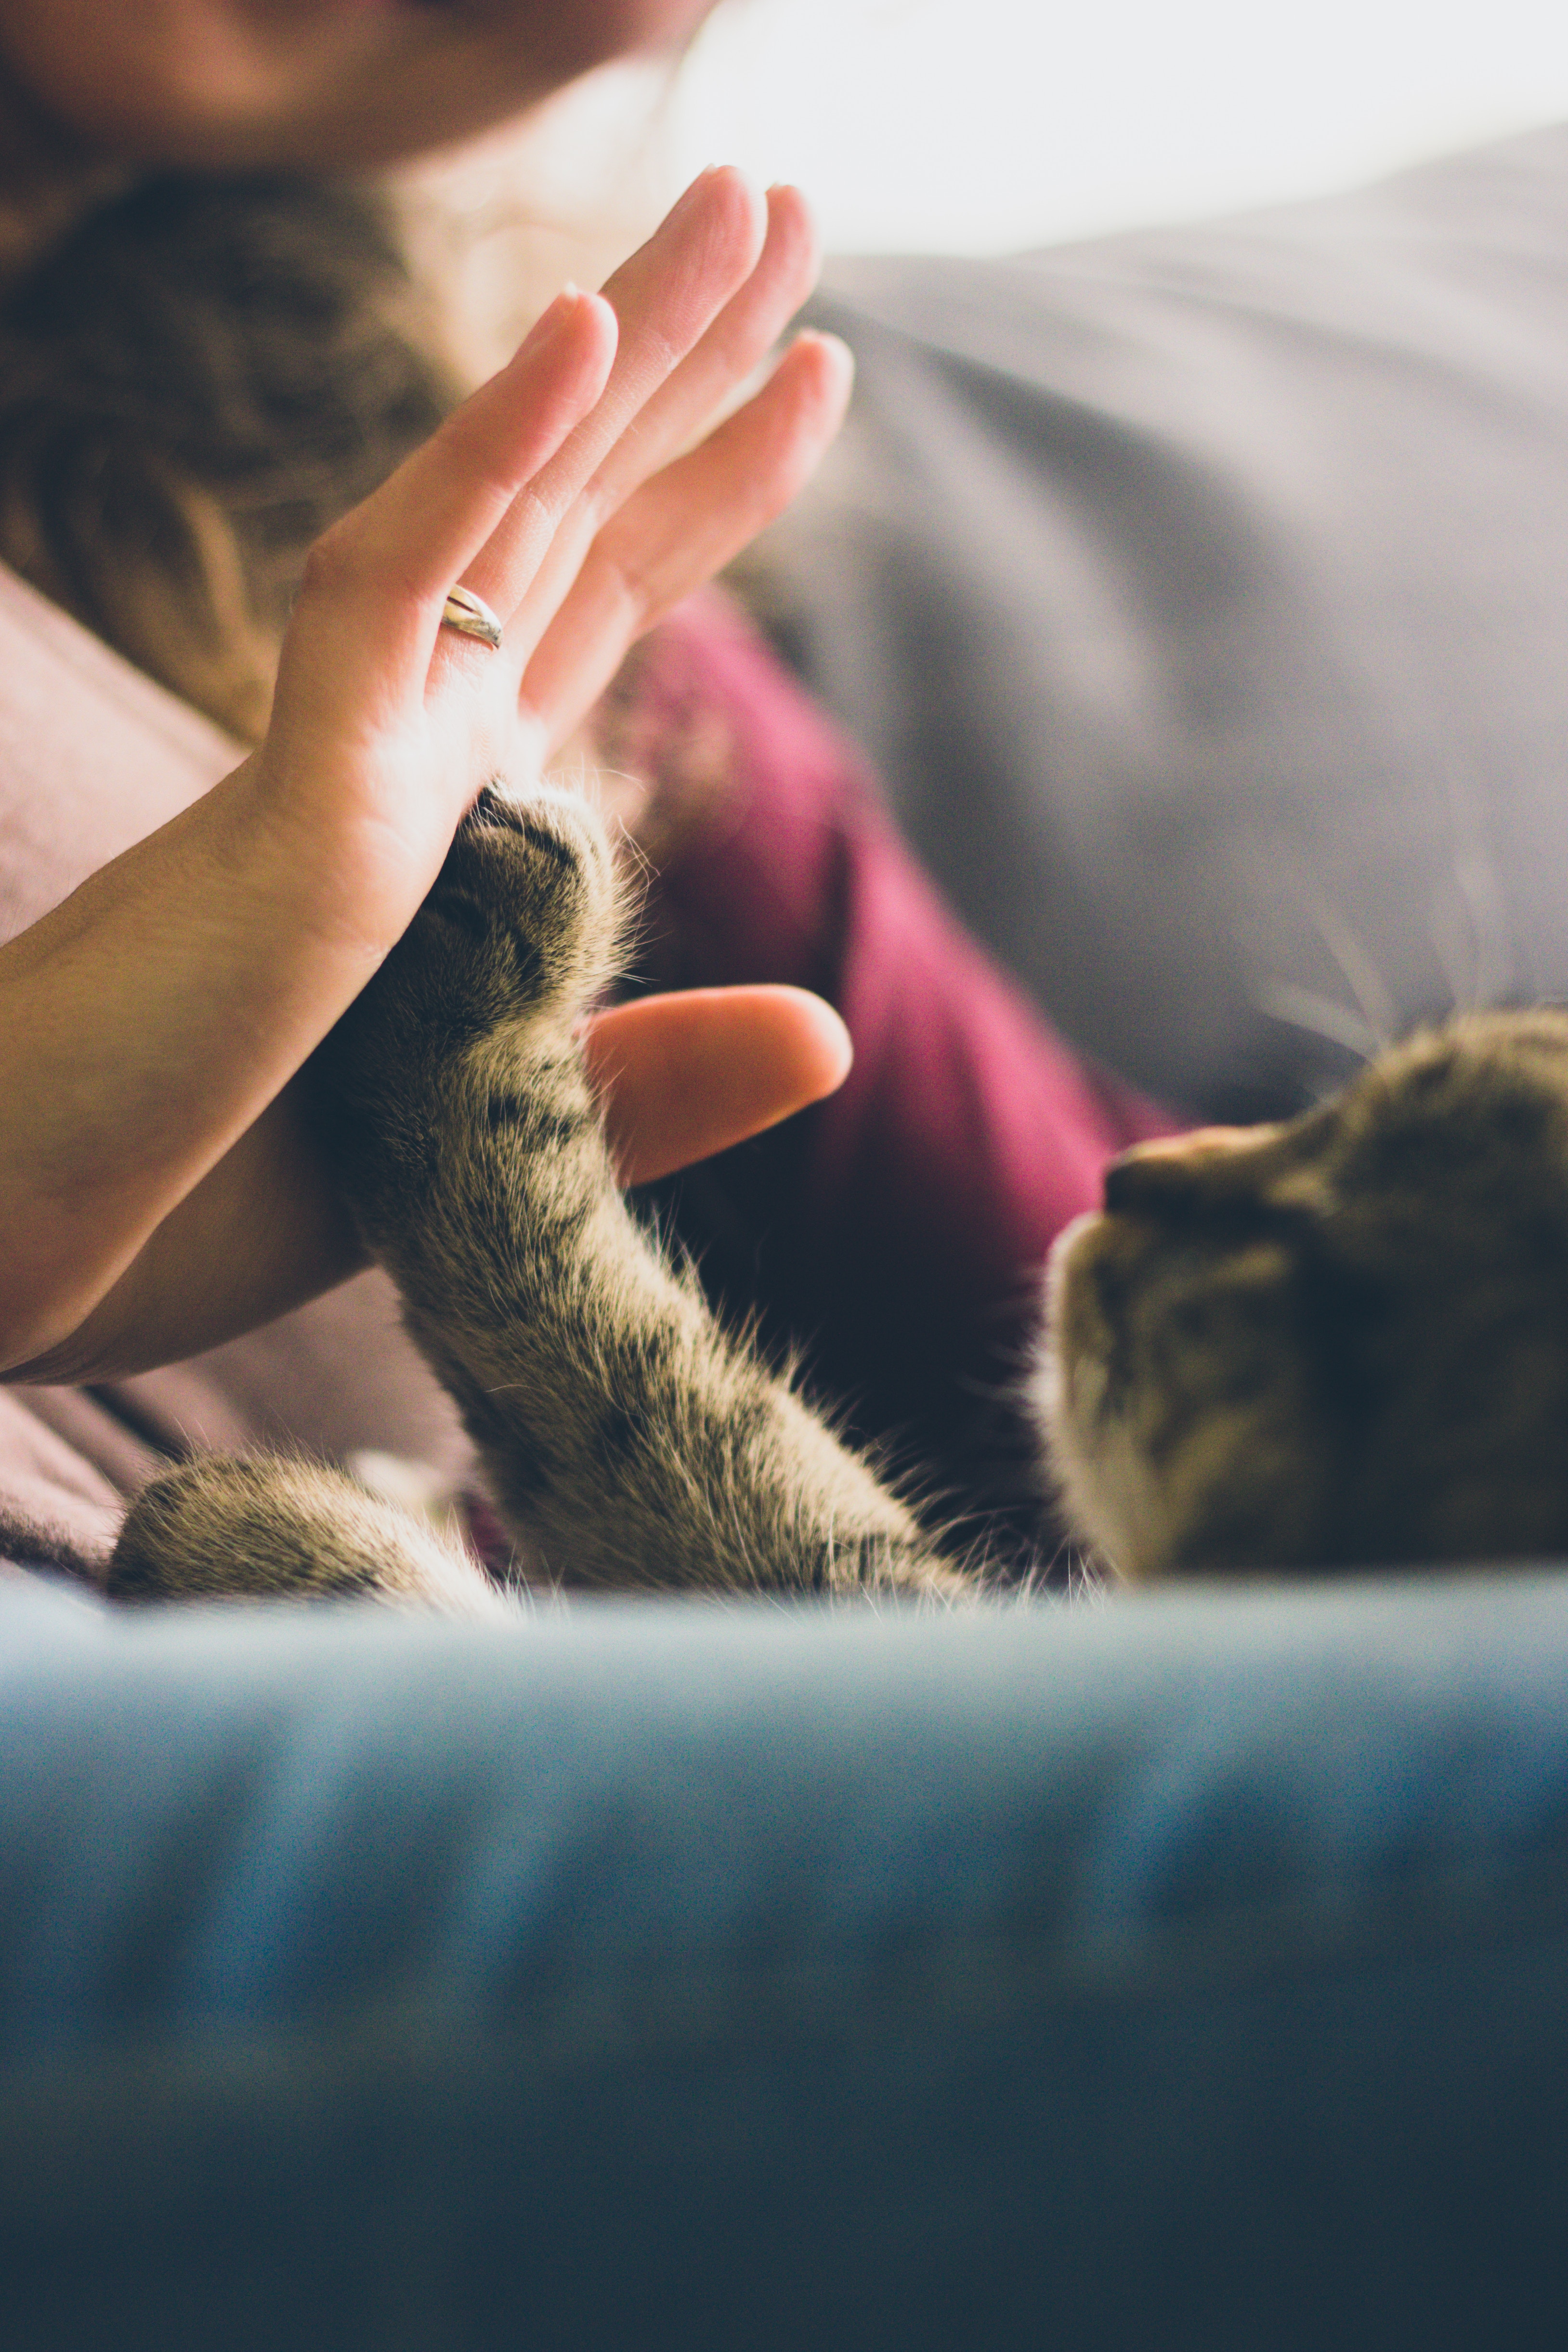
Label: cat